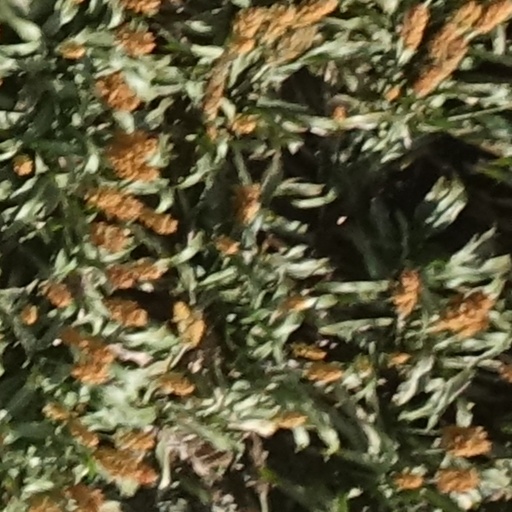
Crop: sorghum